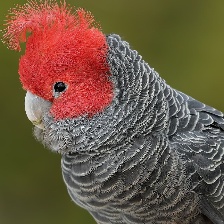
Species: GANG GANG COCKATOO
Scientific name: CALLOCEPHALON FIMBRIATUM
ImageNet parent category: sulphur-crested_cockatoo